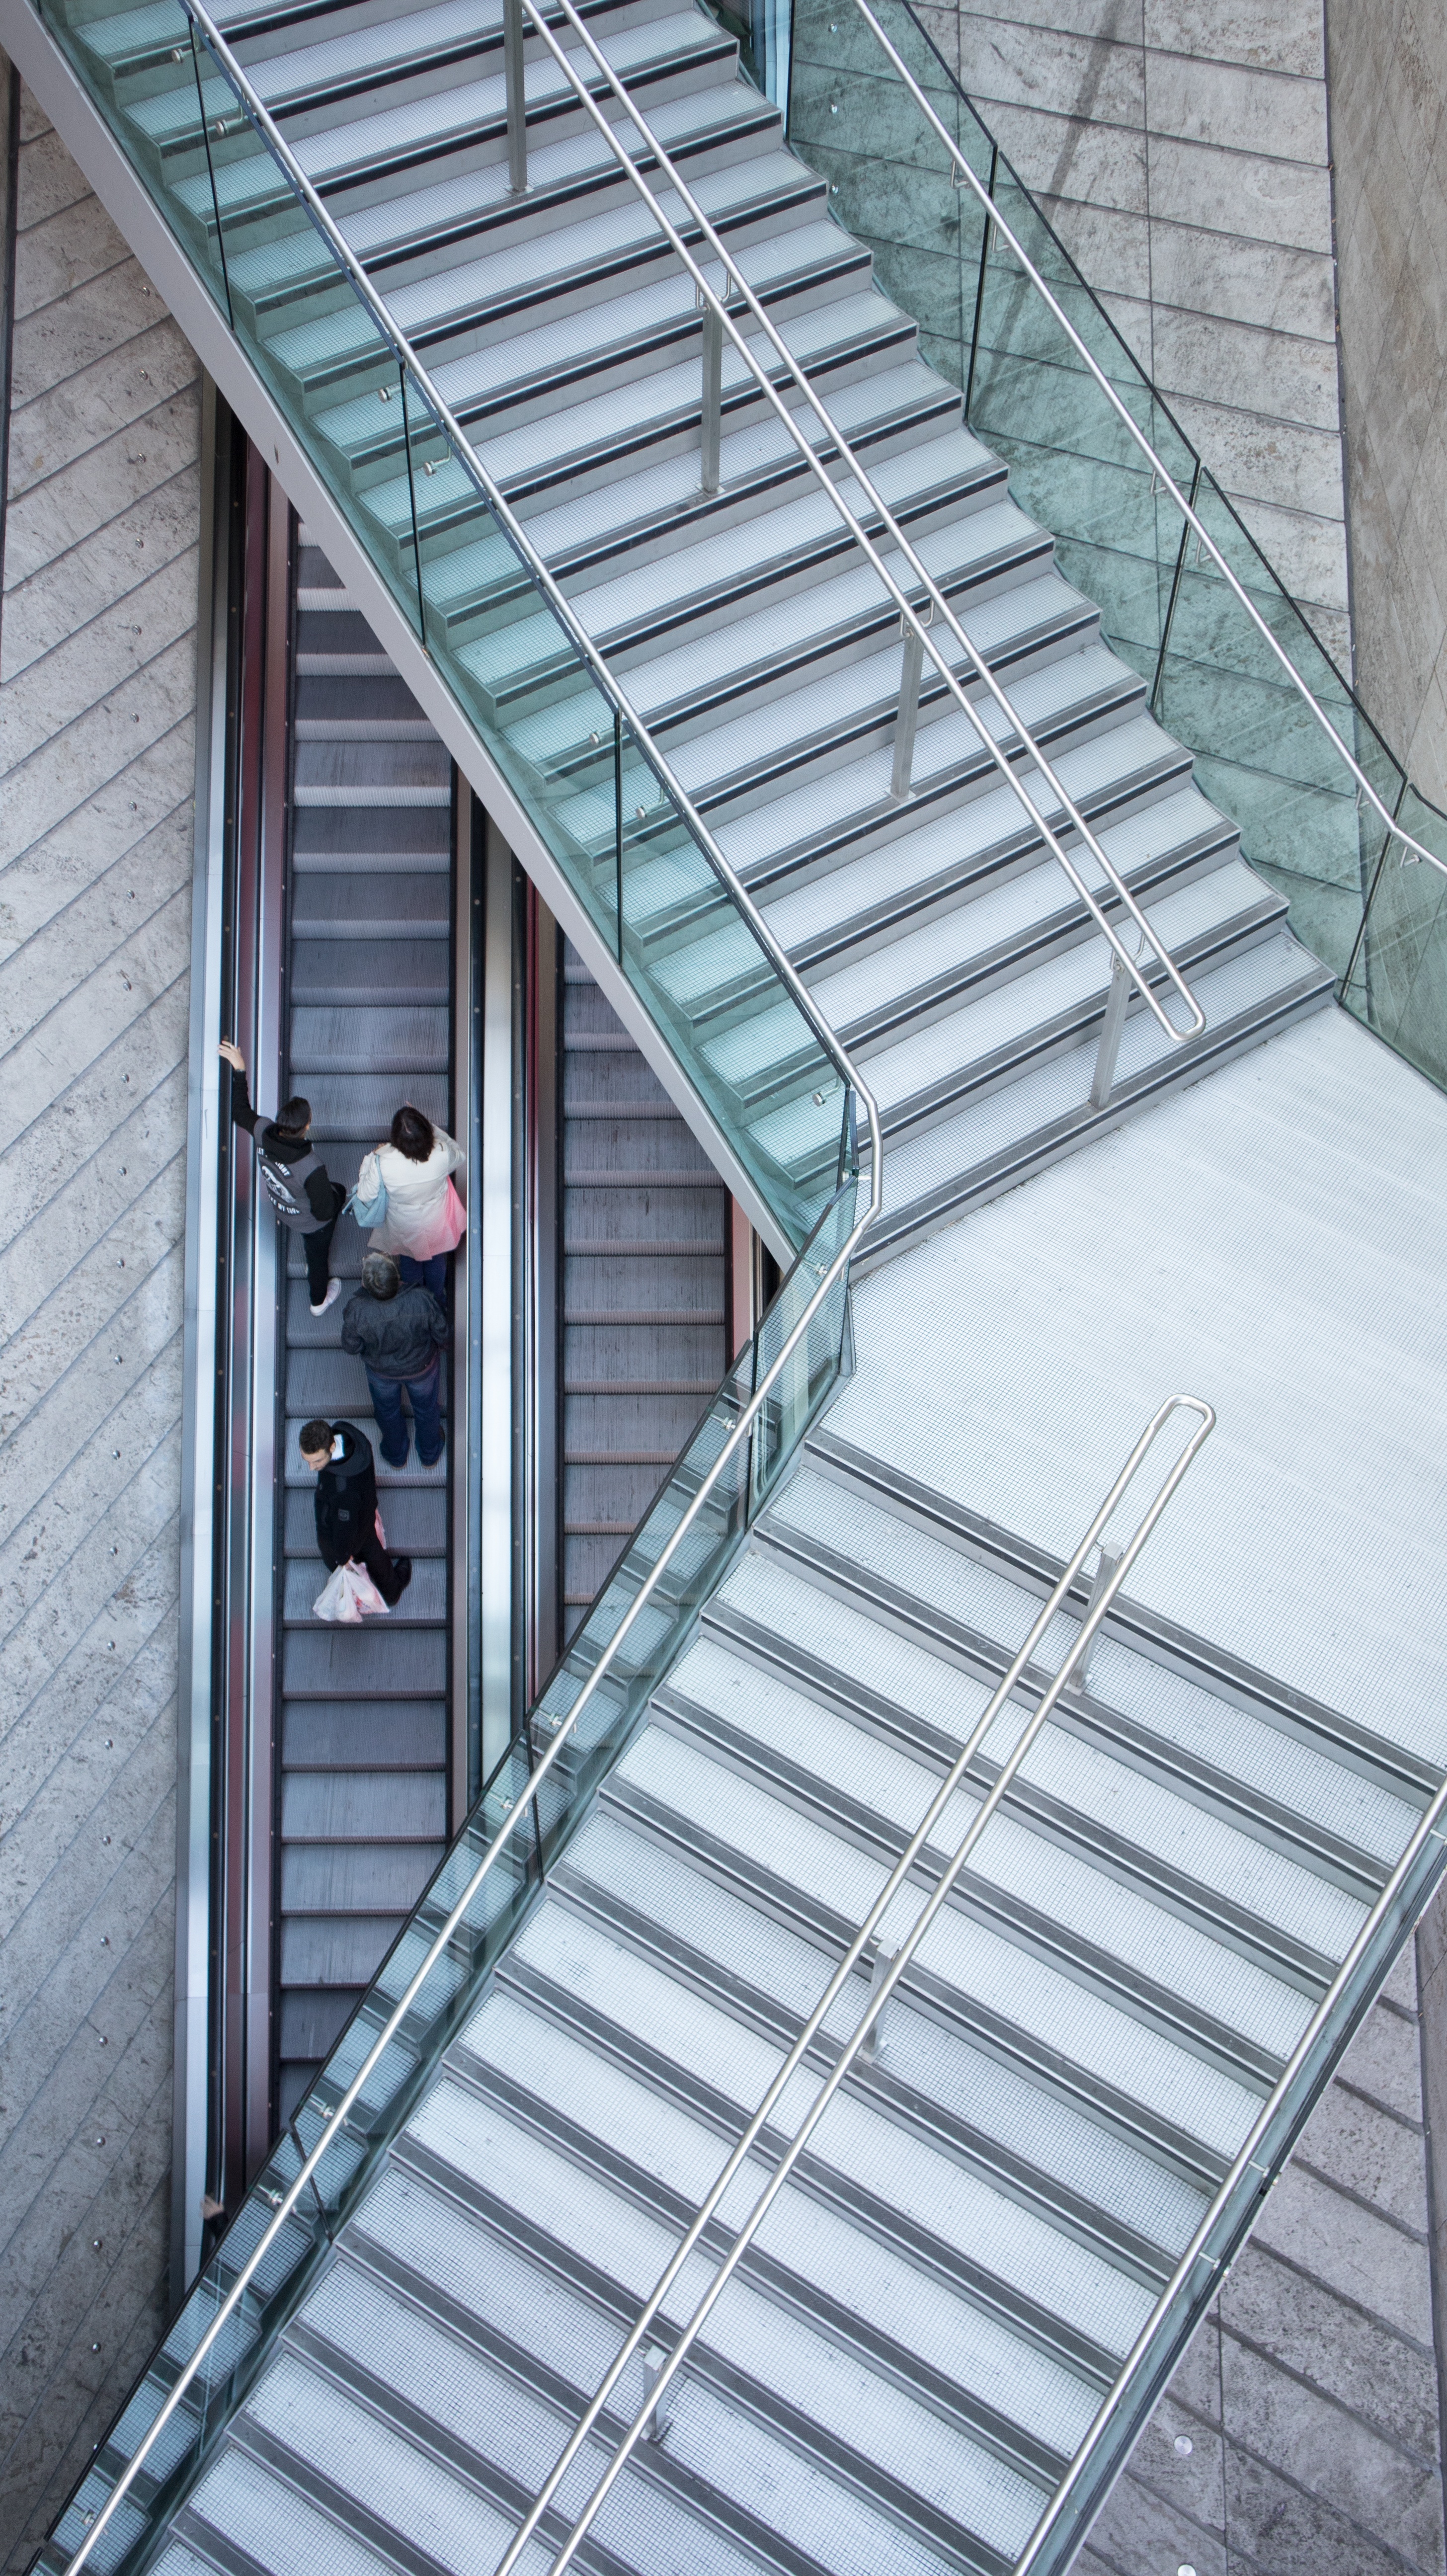
architecture, roof, balcony, metal, facade, professional, interior design, handrail, stairs, daylighting, window covering, outdoor structure